122 BC

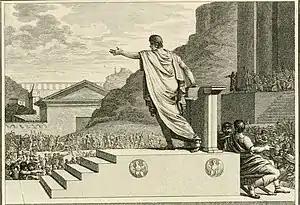
Gaius Gracchus addressing the Concilium Plebis (Rome)

Year 122 BC was a year of the pre-Julian Roman calendar. At the time it was known as the Year of the Consulship of Ahenobarbus and Fannius (or, less frequently, year 632 "Ab urbe condita") and the First Year of Yuanshou. The denomination 122 BC for this year has been used since the early medieval period, when the Anno Domini calendar era became the prevalent method in Europe for naming years.